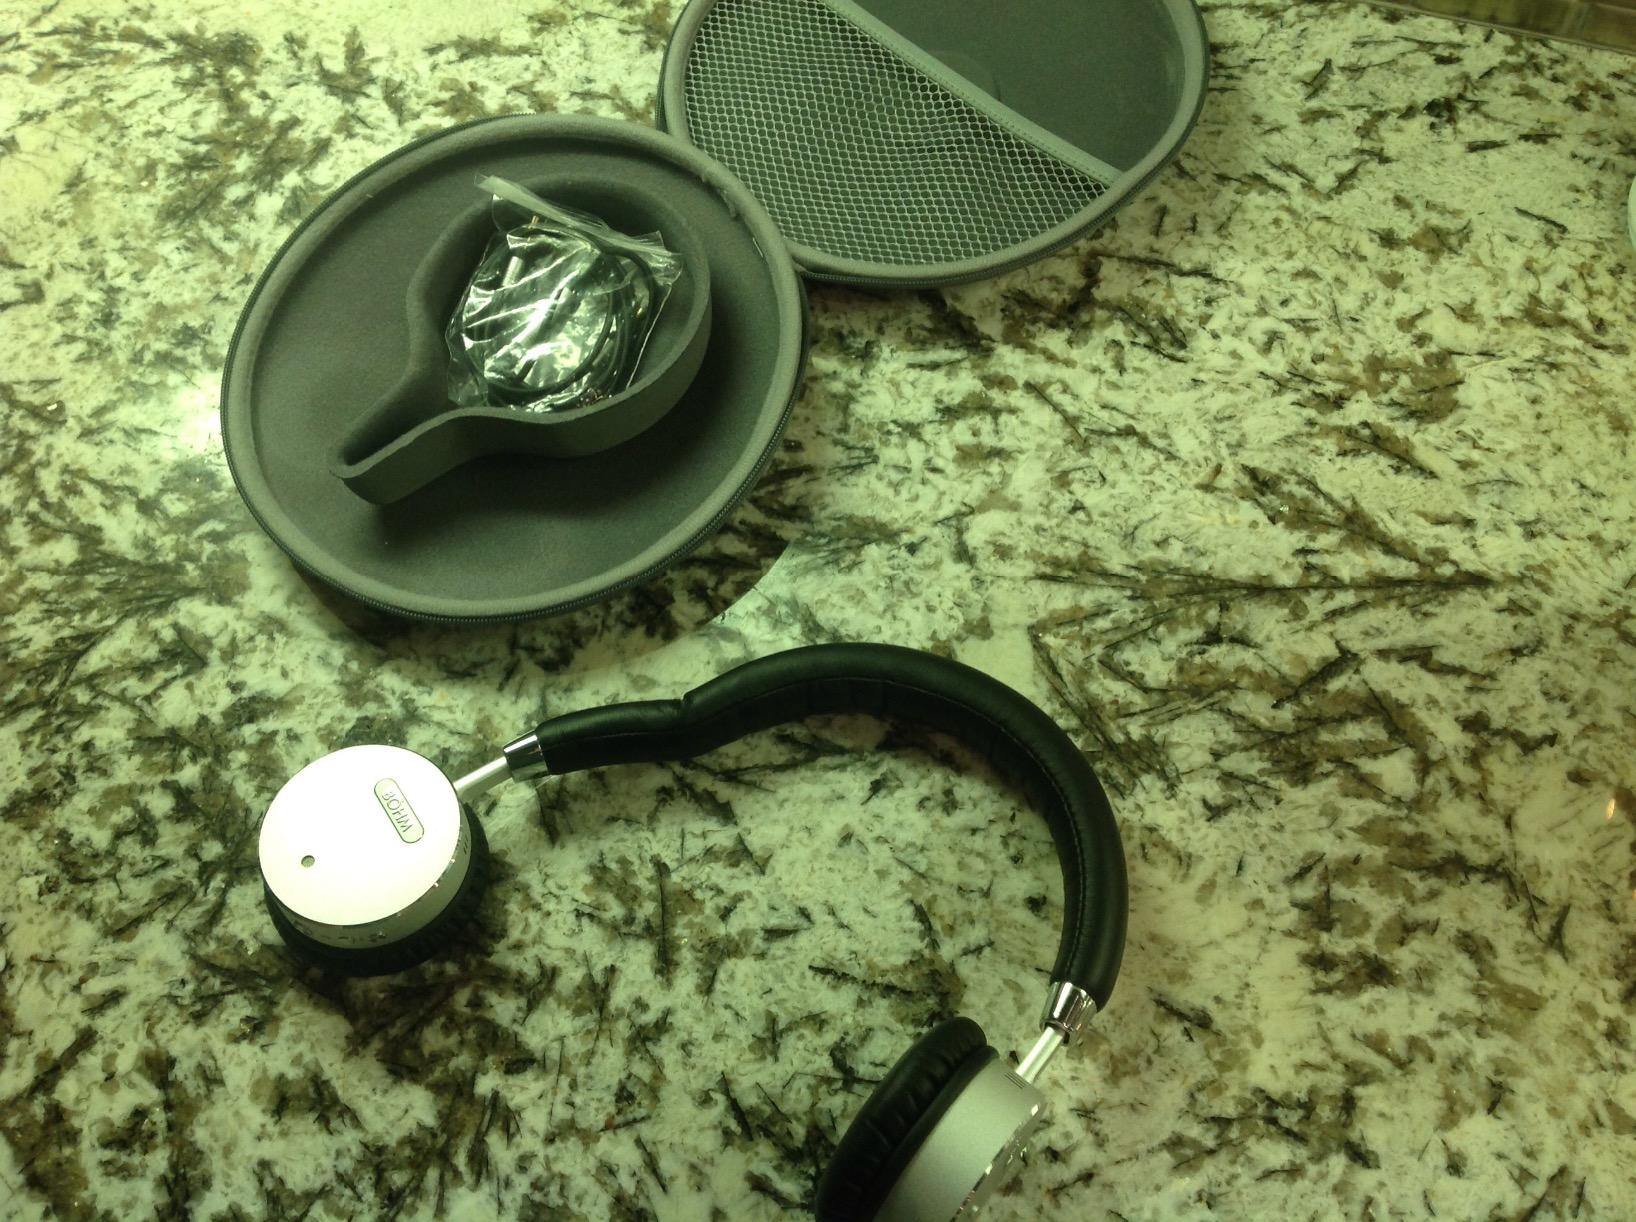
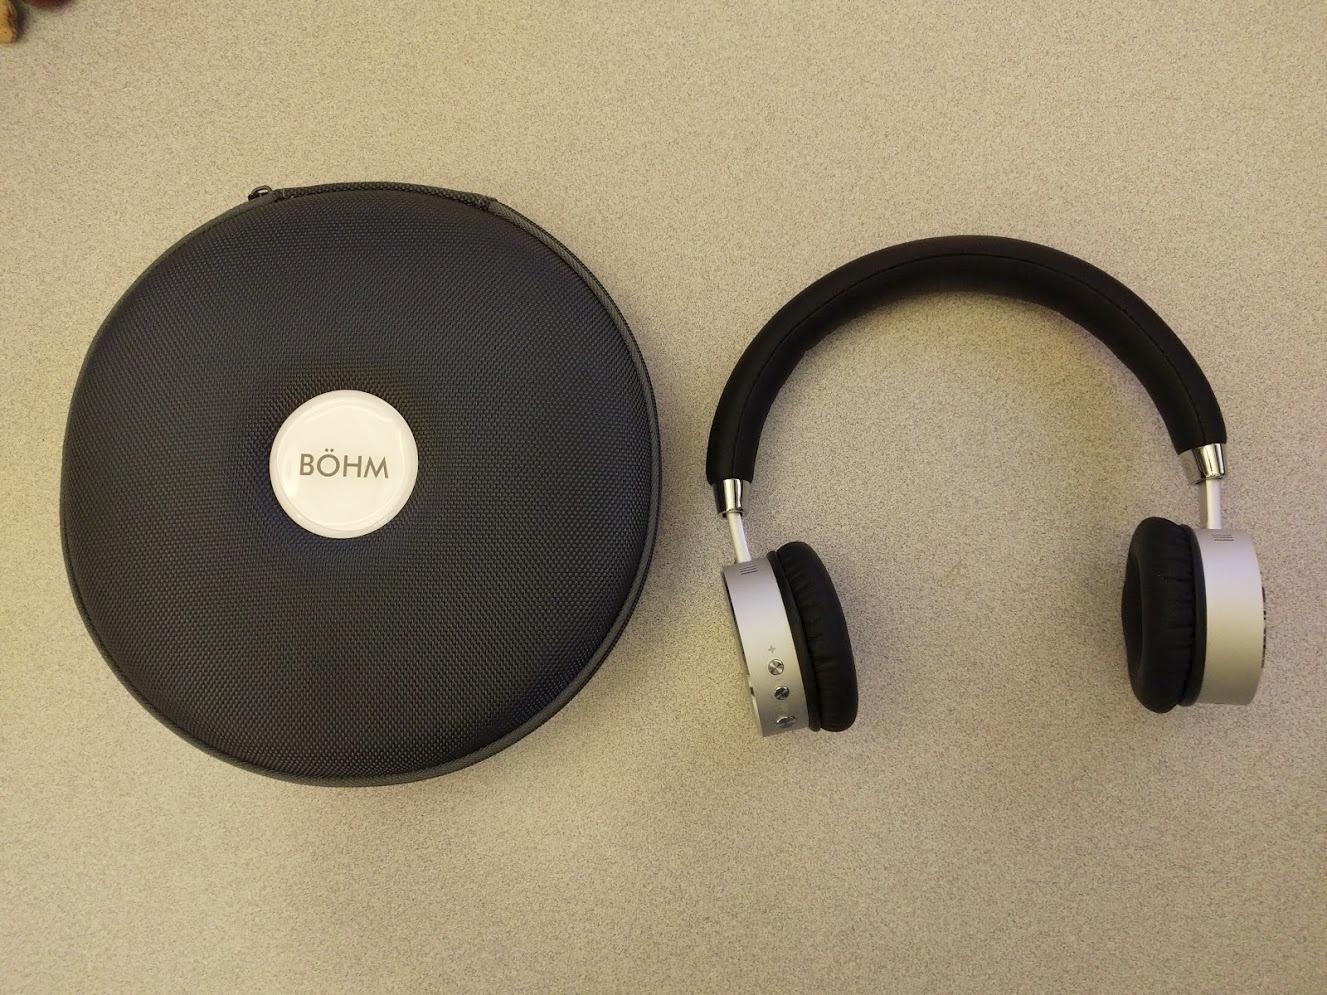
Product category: headphones
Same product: yes